List of volcanoes in Brazil

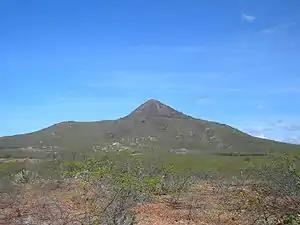
Pico do Cabugi in the state of Rio Grande do Norte.

This is a list of volcanoes in Brazil. Because Brazil does not have any active volcanoes, this list includes only extinct Brazilian volcanoes.